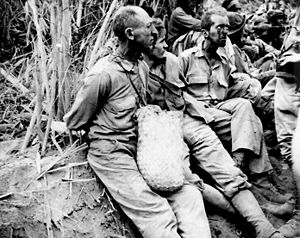
Dødsmarchen på Bataan / Dødsmarchen
Fanger med hænderne bundet sammen på ryggen
Dødsmarchen på Bataan var en japansk krigsforbrydelse, som i 1942 blev begået mod amerikanske og filippinske krigsfanger på Filippinerne i den indledende fase af Stillehavskrigen under 2. Verdenskrig